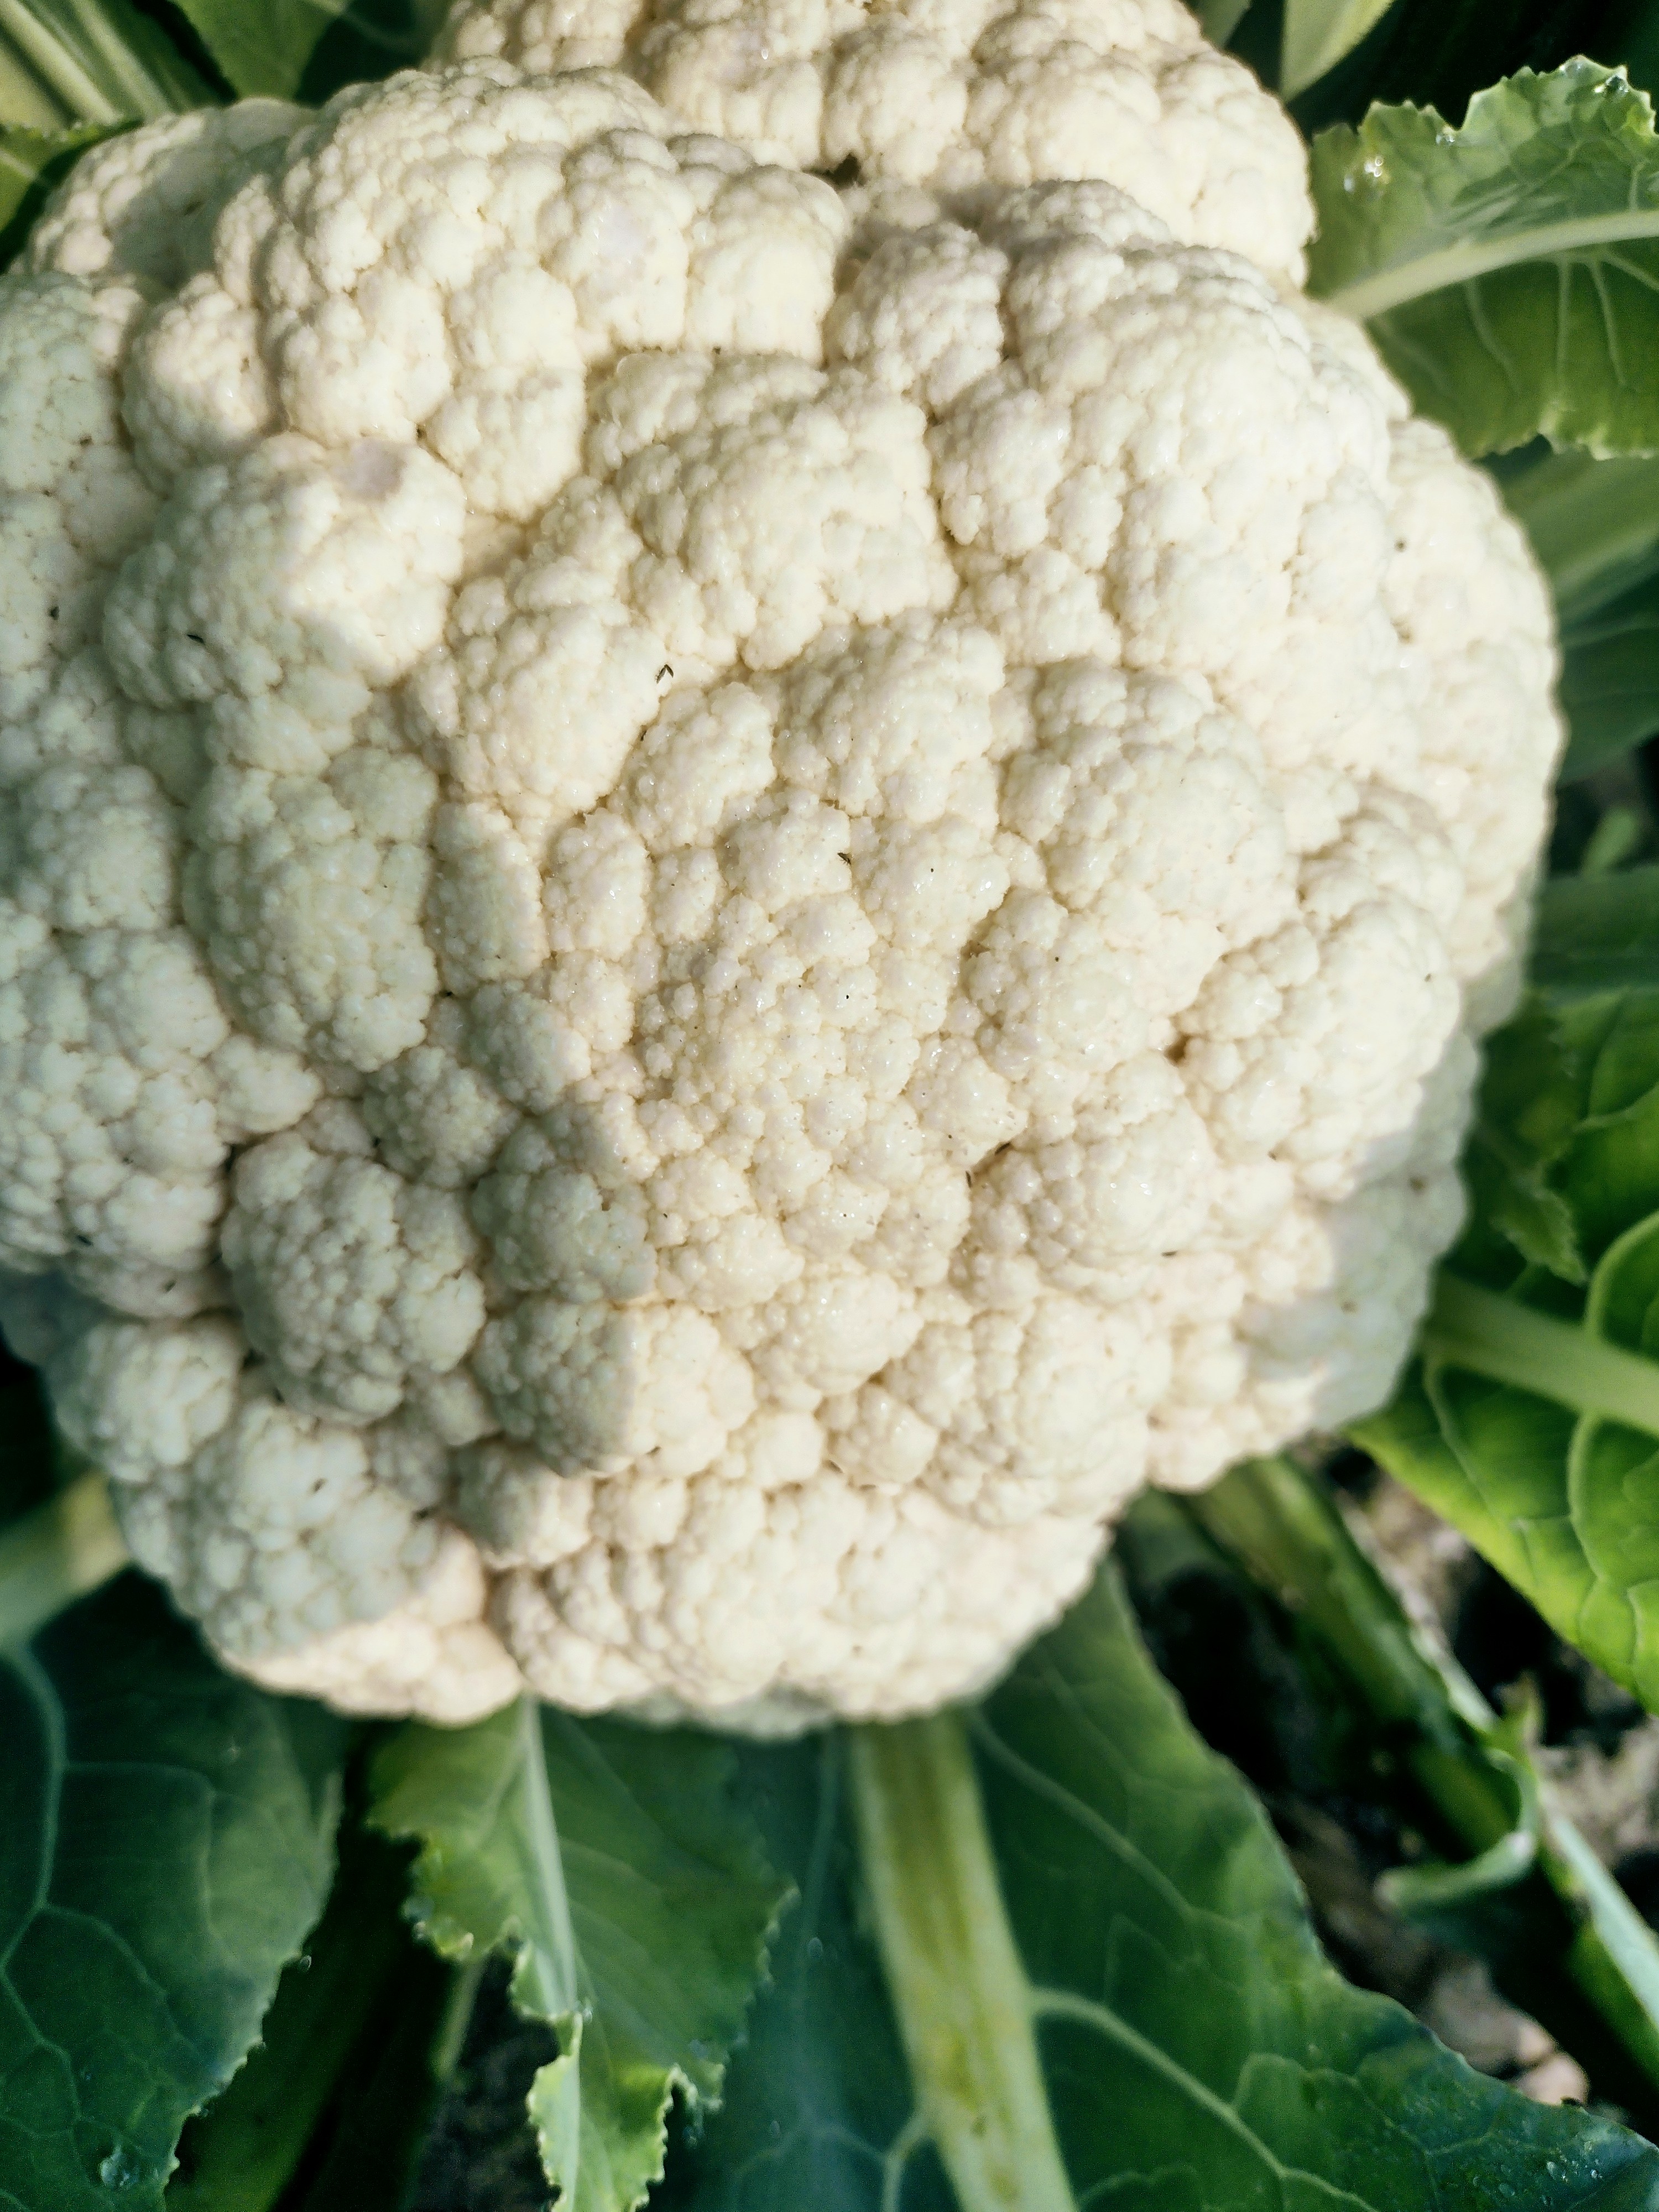
Label: No disease